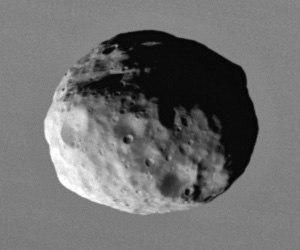
Plusieurs satellites naturels de Saturne ont figuré dans des œuvres de science-fiction.
Janus est un satellite de Saturne.
Les satellites naturels de Saturne sont les corps naturellement en orbite autour de la planète Saturne. À l'heure actuelle, quatre-vingt-deux de ces entités ont été observées, auxquels on peut ajouter plus de cent cinquante hélices dans les anneaux suspectées d'être causées par des lunes mineures non observées directement. Parmi les quatre-vingt-deux premiers satellites, l'existence de cinquante-trois est suffisamment confirmée pour qu'ils soient nommés individuellement alors que les vingt-neuf autres n'ont encore qu'une désignation temporaire. L'existence de trois satellites supplémentaires est particulièrement remise en question. Les satellites de Saturne ont des tailles très variées. Il existe de petites lunes de moins d'un kilomètre de diamètre, mais aussi Titan, plus grand que la planète Mercure. Parmi les satellites recensés, treize ont un diamètre de plus de cinquante kilomètres.